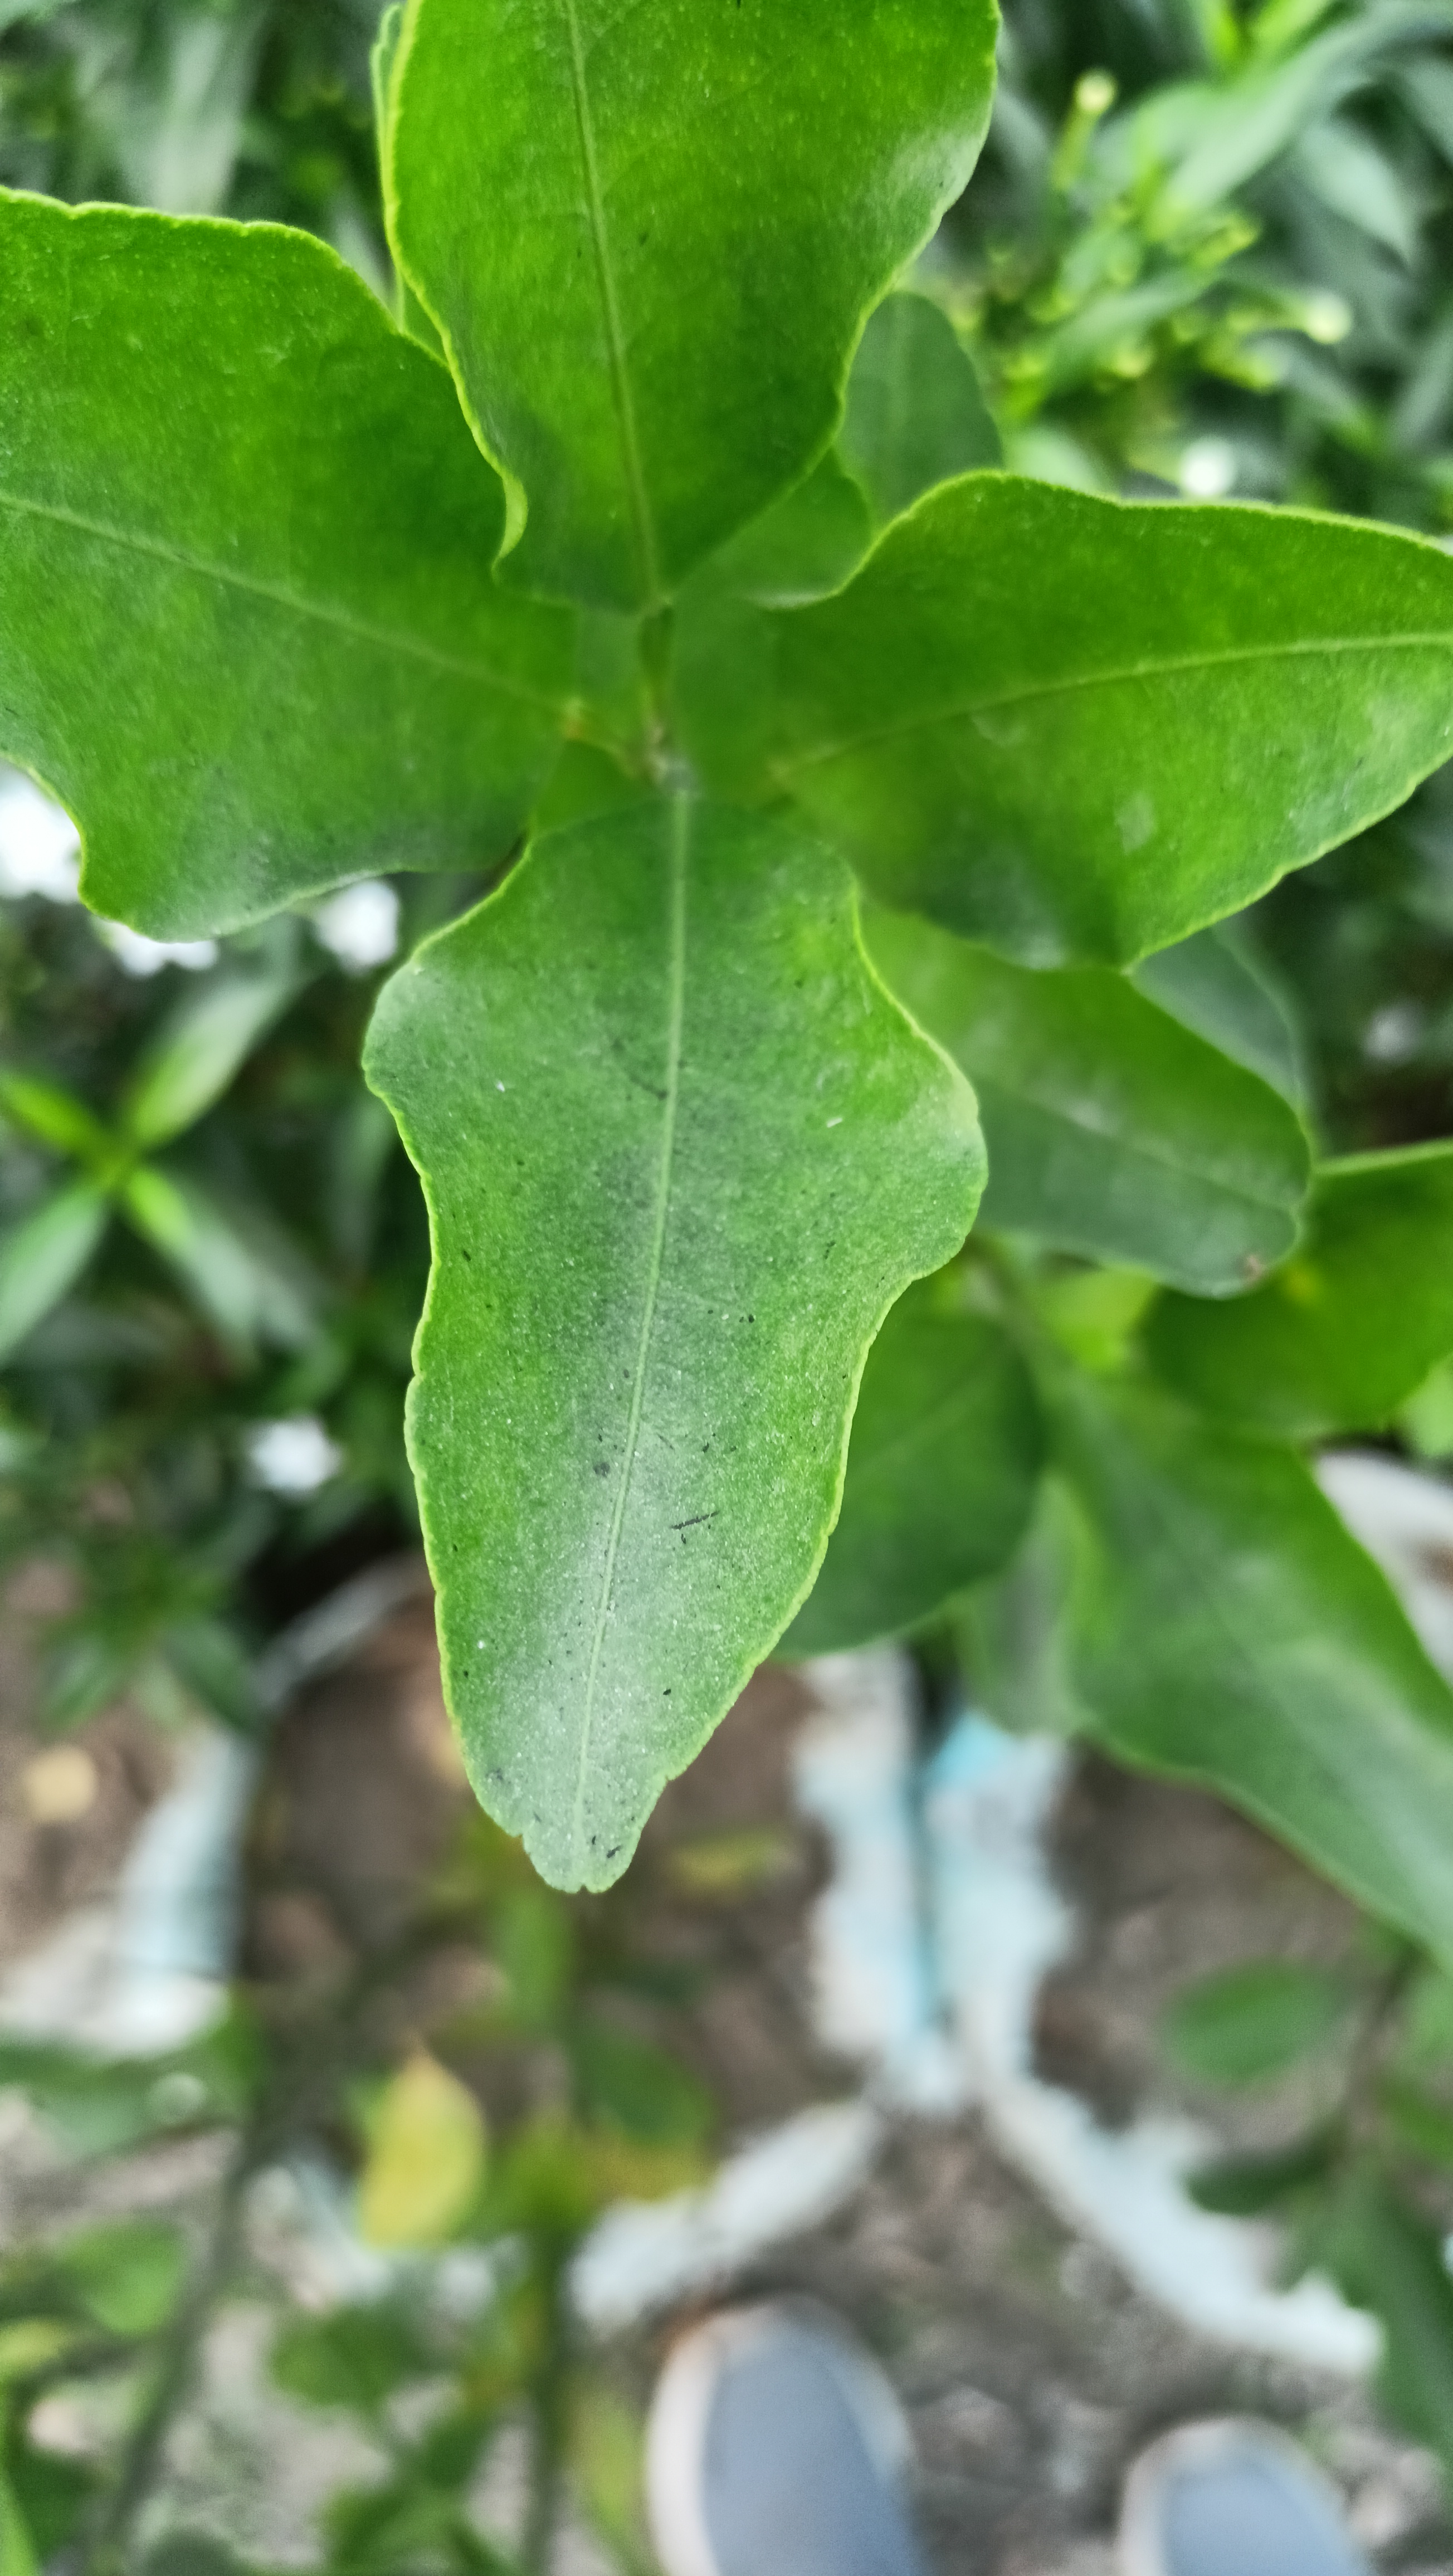
Mandarin leaf variety: Darjeling